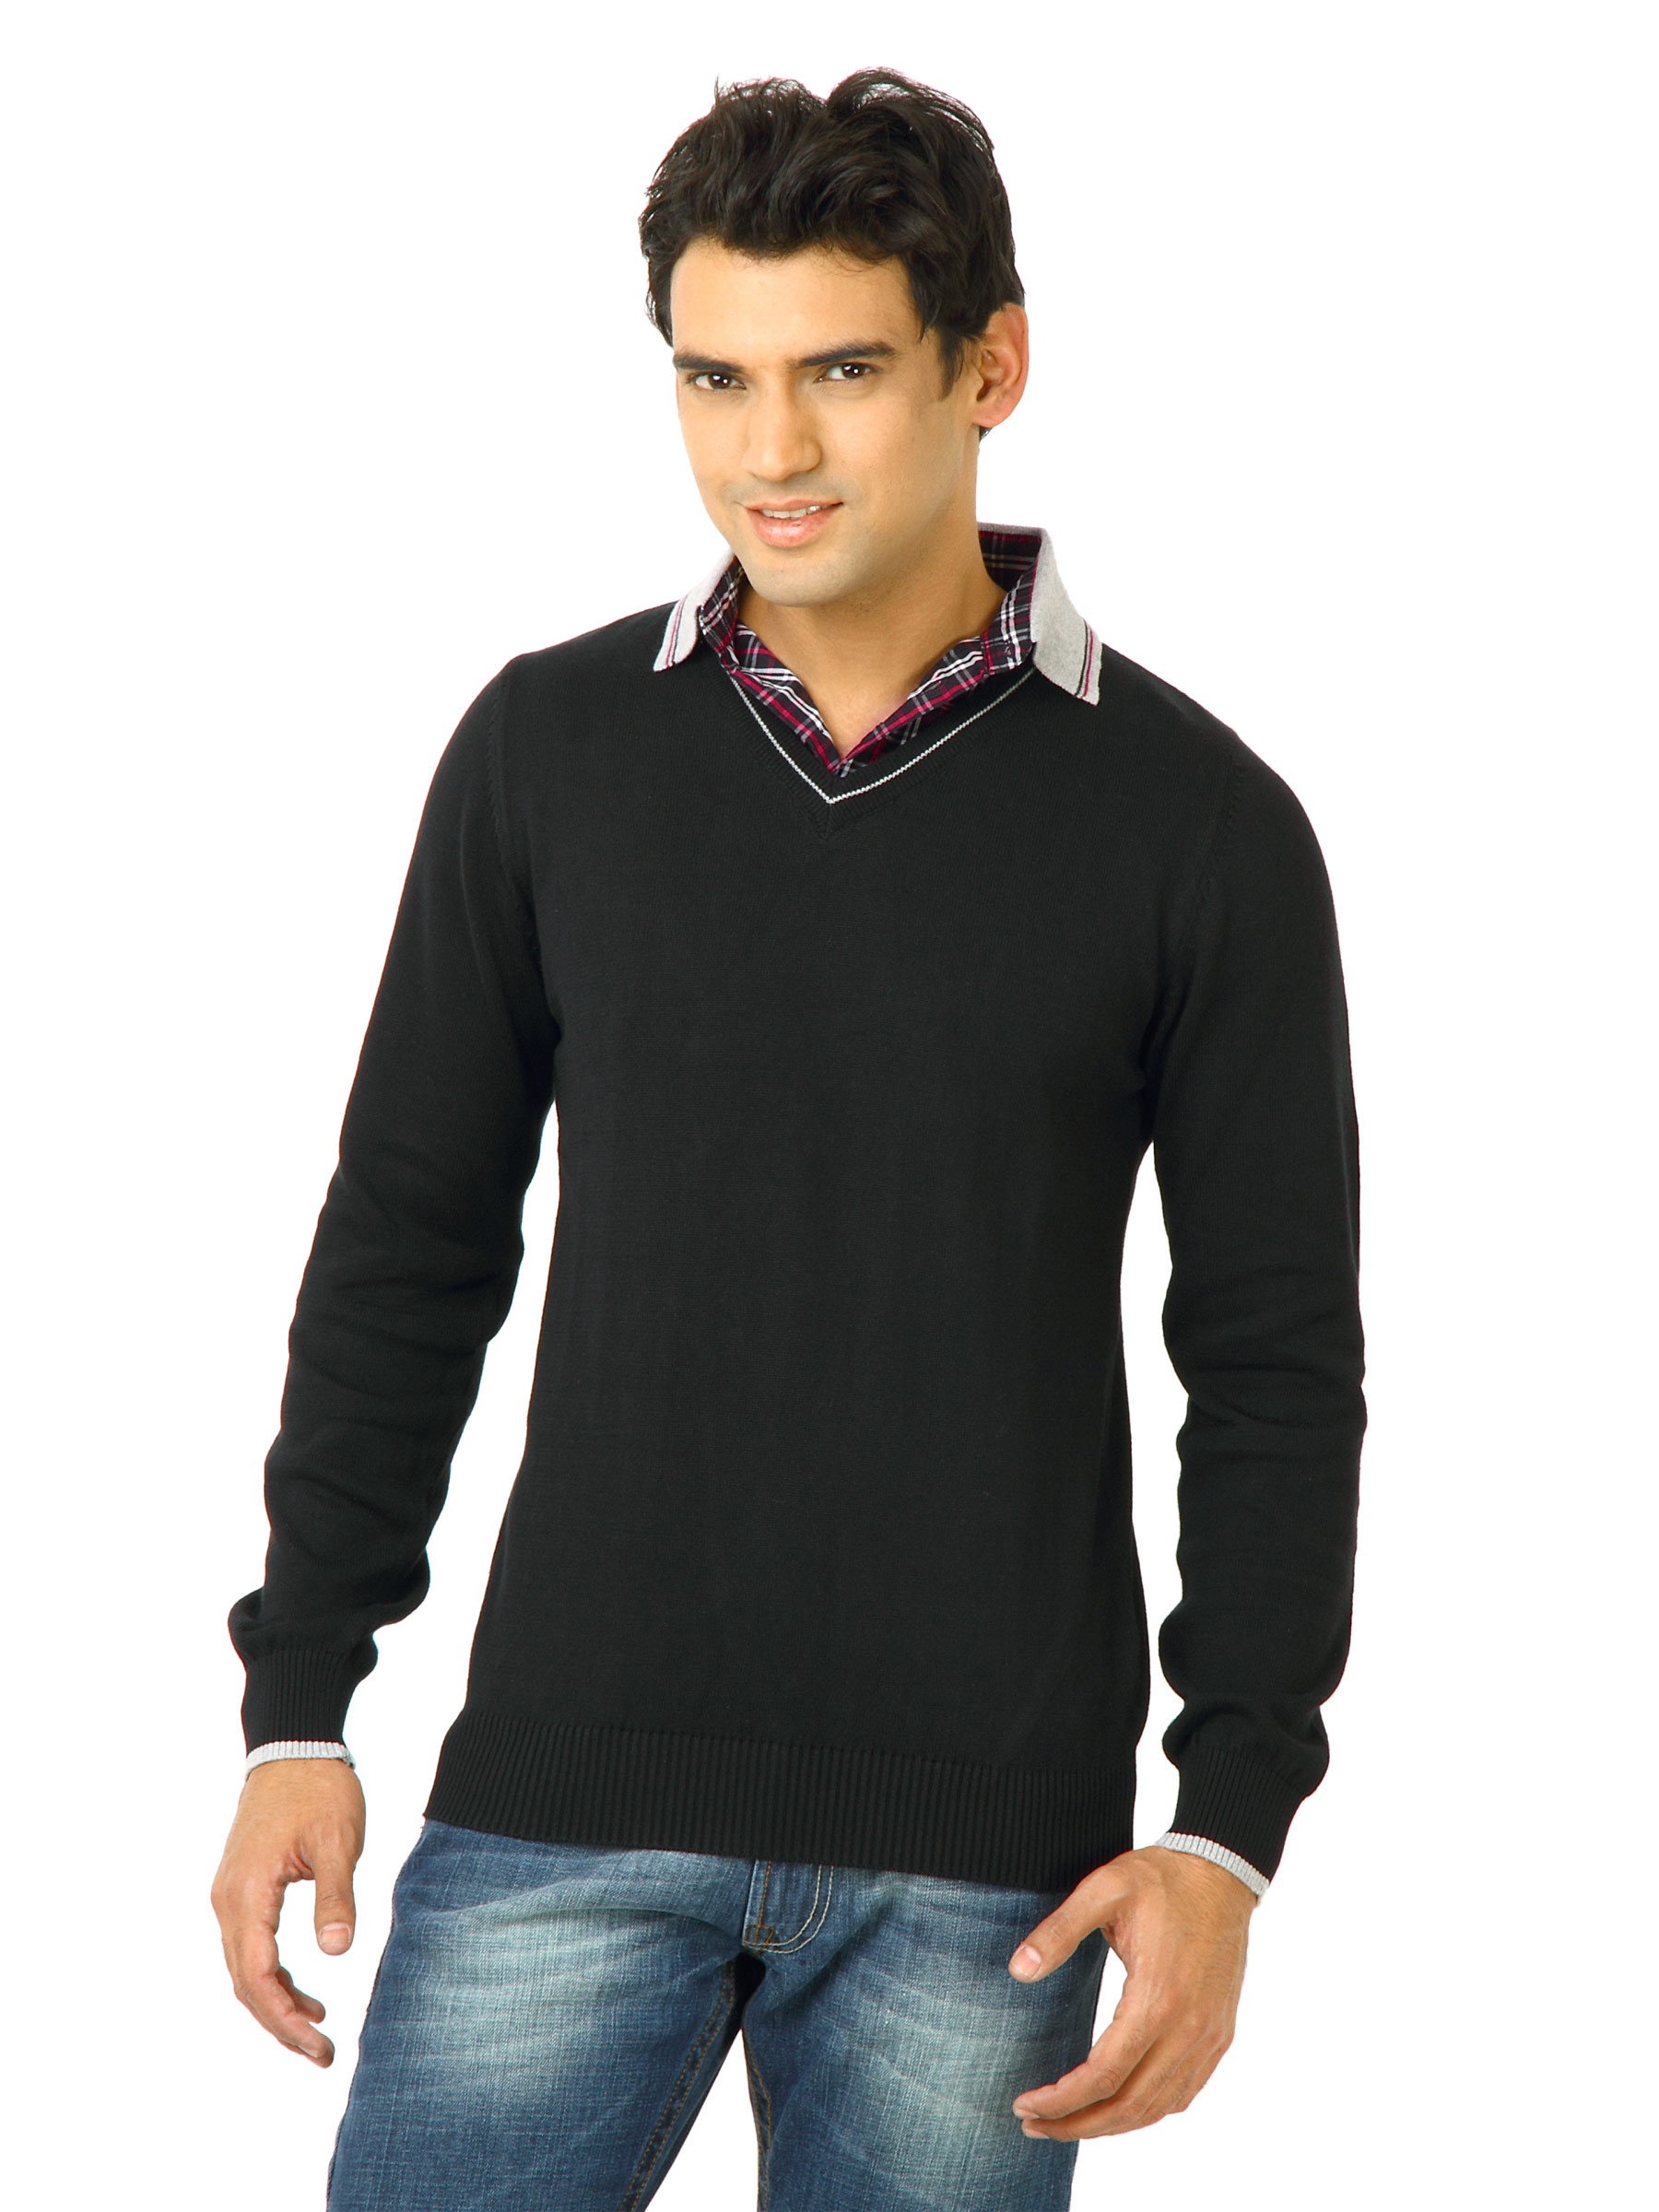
United Colors of Benetton Men Polo Black Tshirts
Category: Apparel / Topwear / Tshirts
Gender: Men
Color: Black
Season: Fall 2011
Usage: Casual